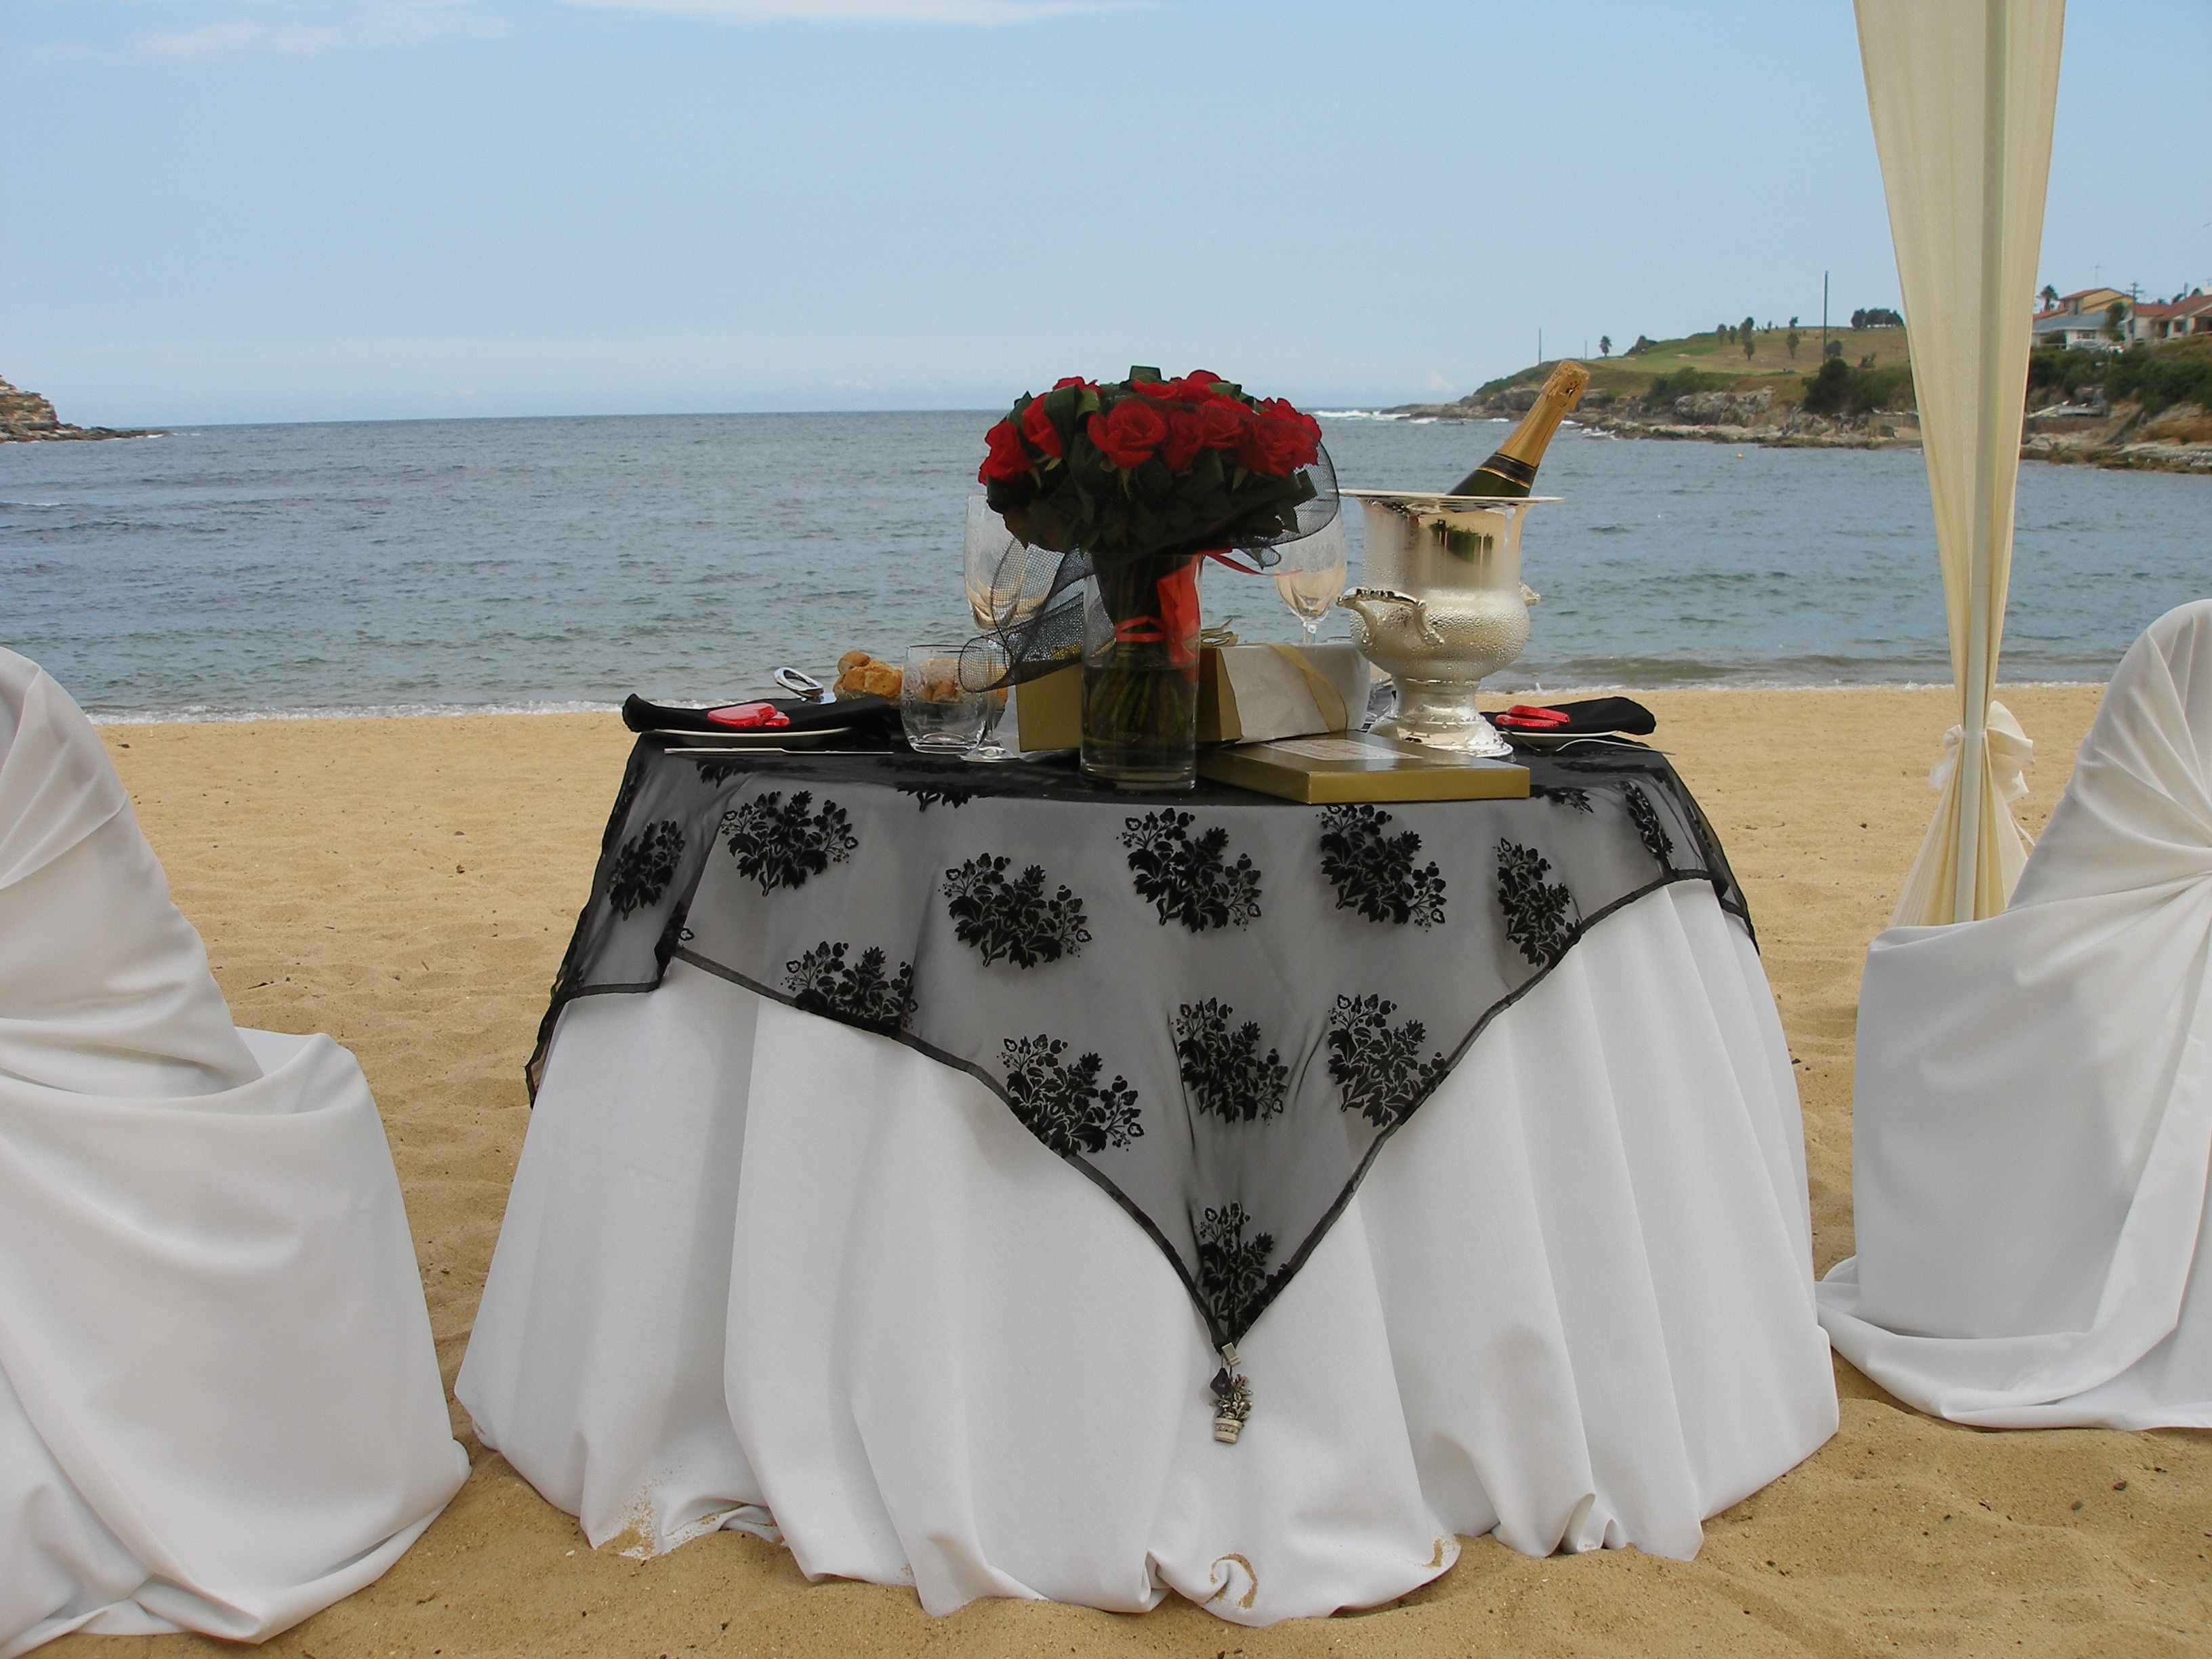
celebration, love, romantic, material, engagement, tablecloth, textile, dress, anniversary, valentine, occasion, gown, engaged, proposal, special occasion